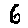
Label: 6